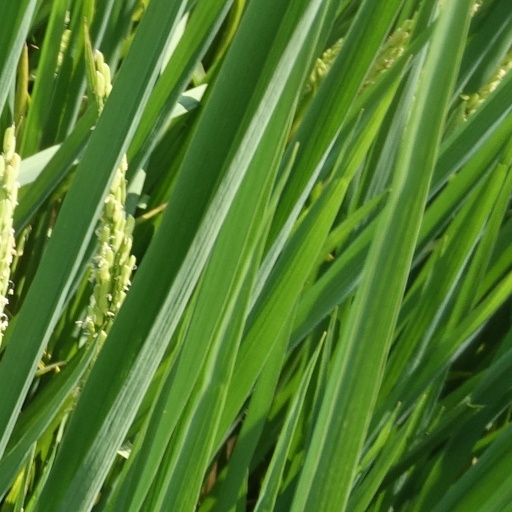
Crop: rice